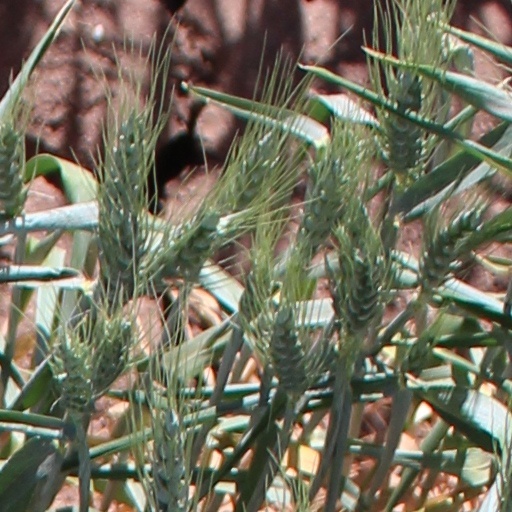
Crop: wheat